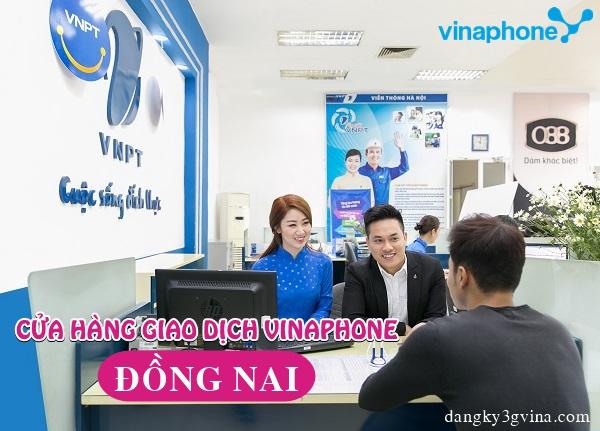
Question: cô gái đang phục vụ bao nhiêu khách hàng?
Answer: cô gái đang phục vụ một khách hàng